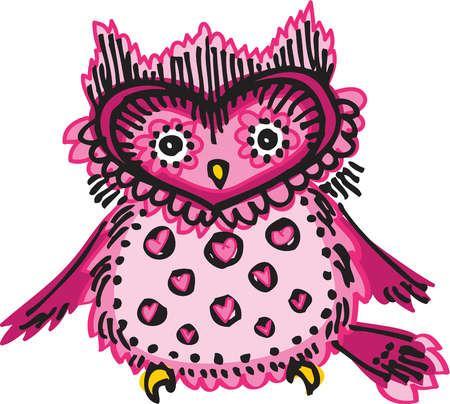
a pink owl with hearts and spots on its chest